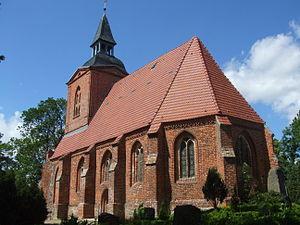
Sassen-Trantow est une municipalité allemande du land de Mecklembourg-Poméranie-Occidentale et l'arrondissement de Poméranie-Occidentale-Greifswald.